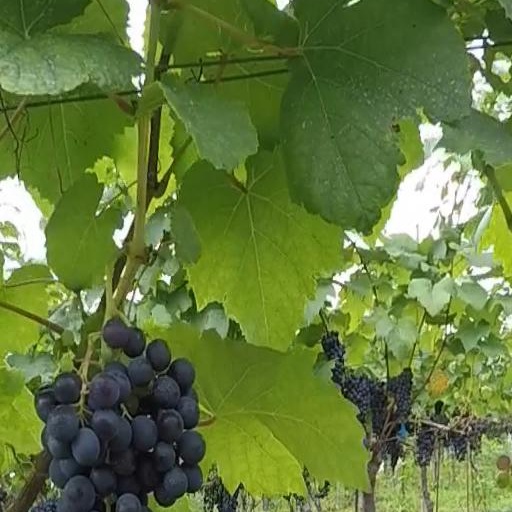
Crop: grape